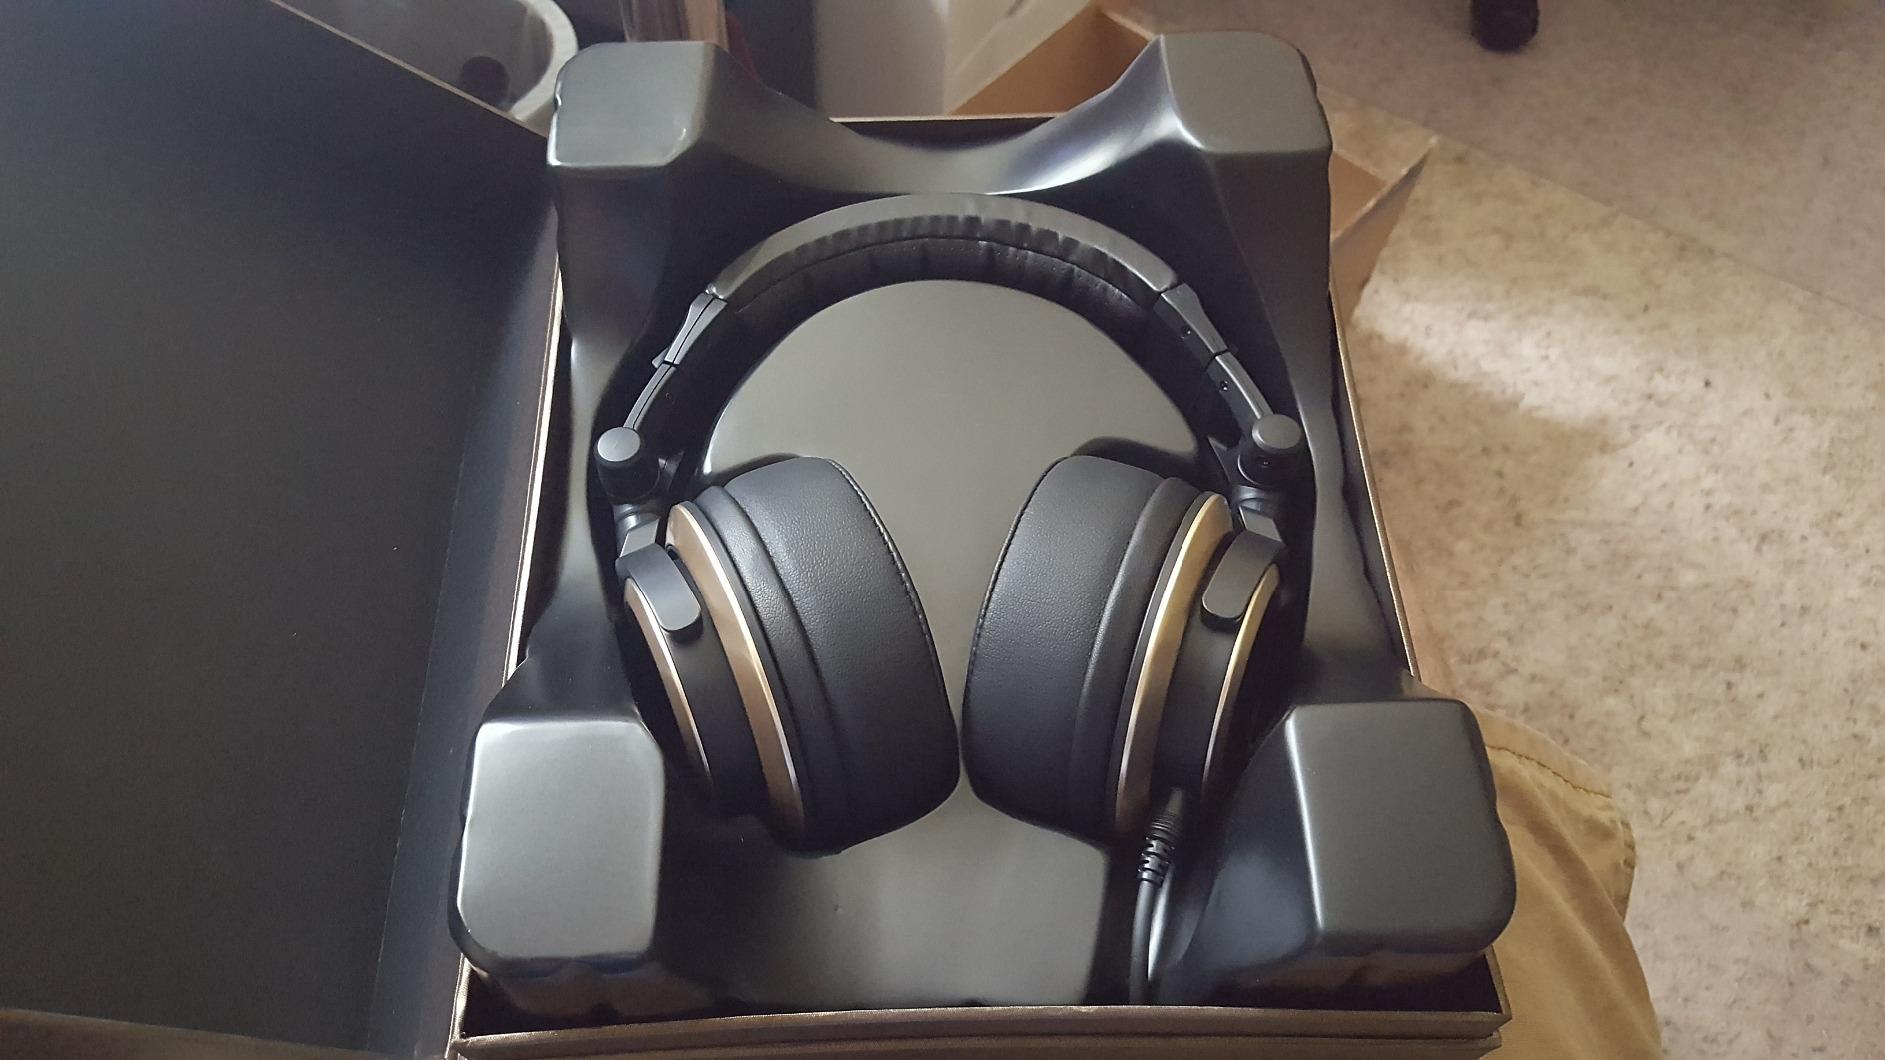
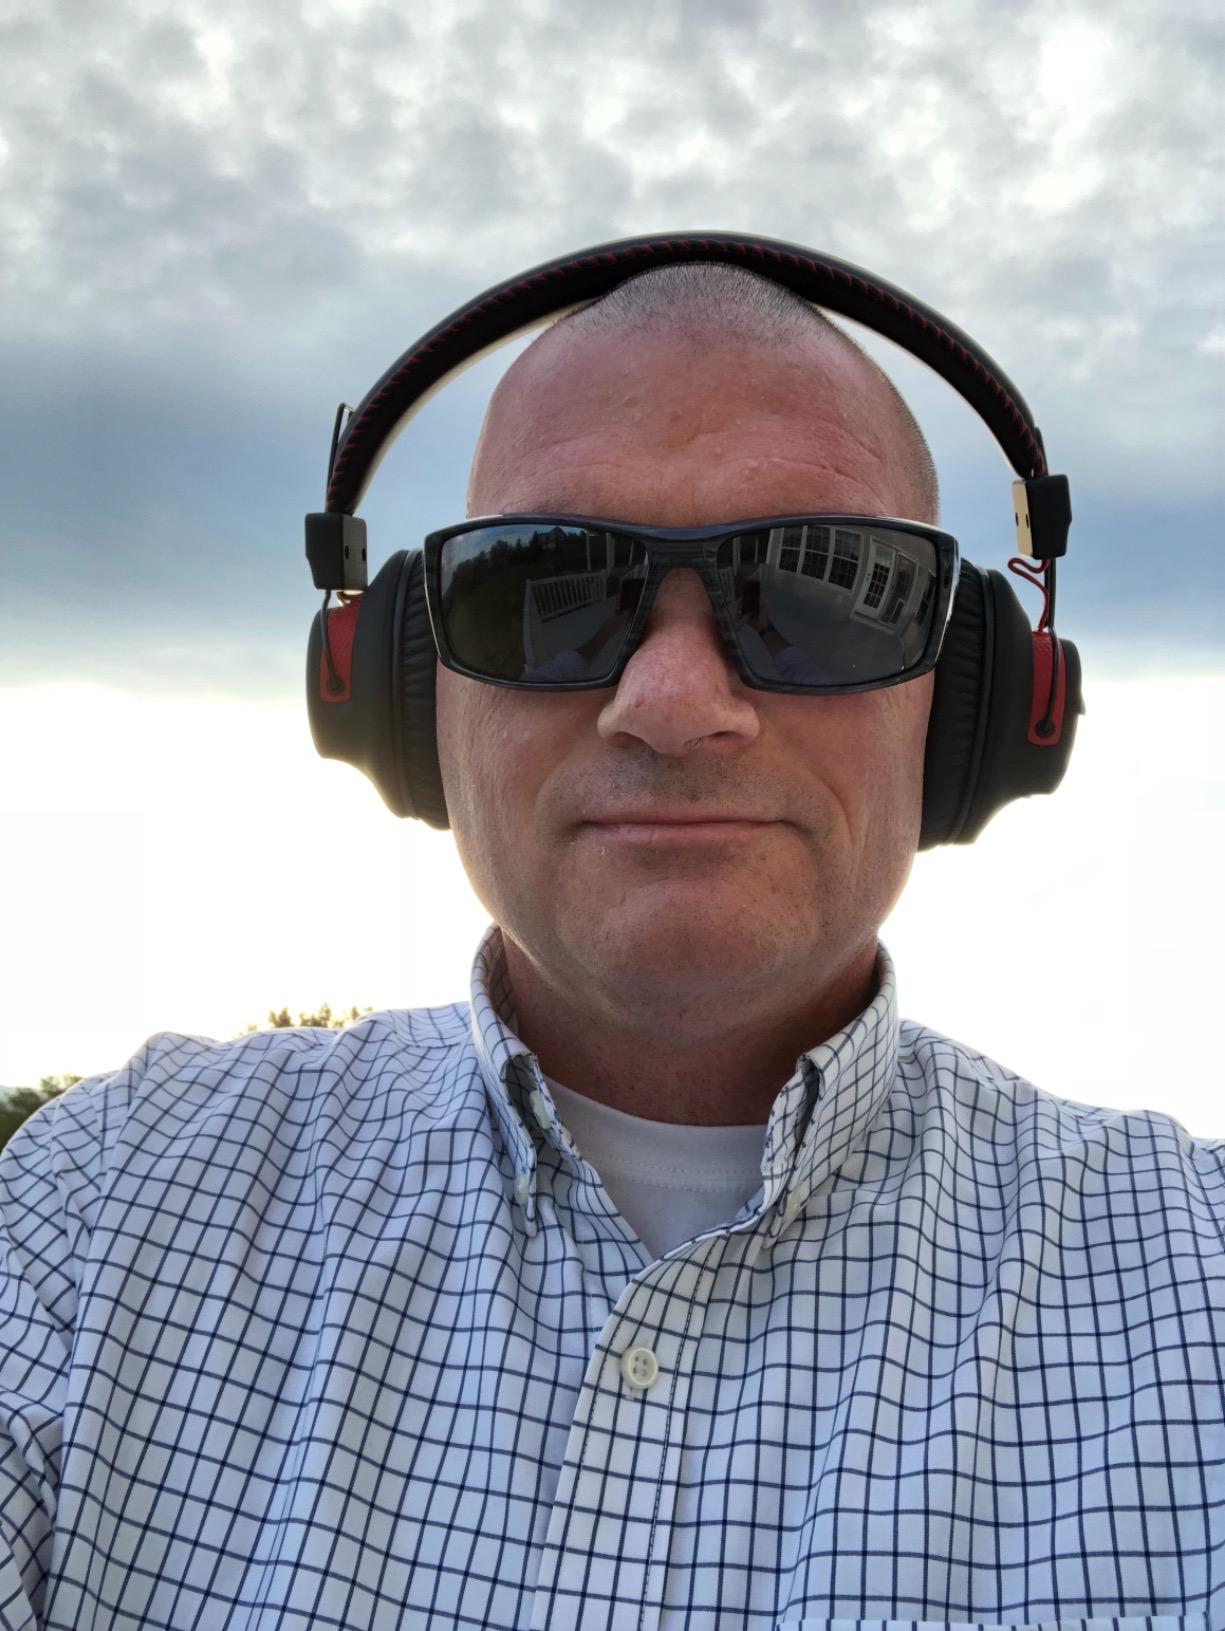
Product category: headphones
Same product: no